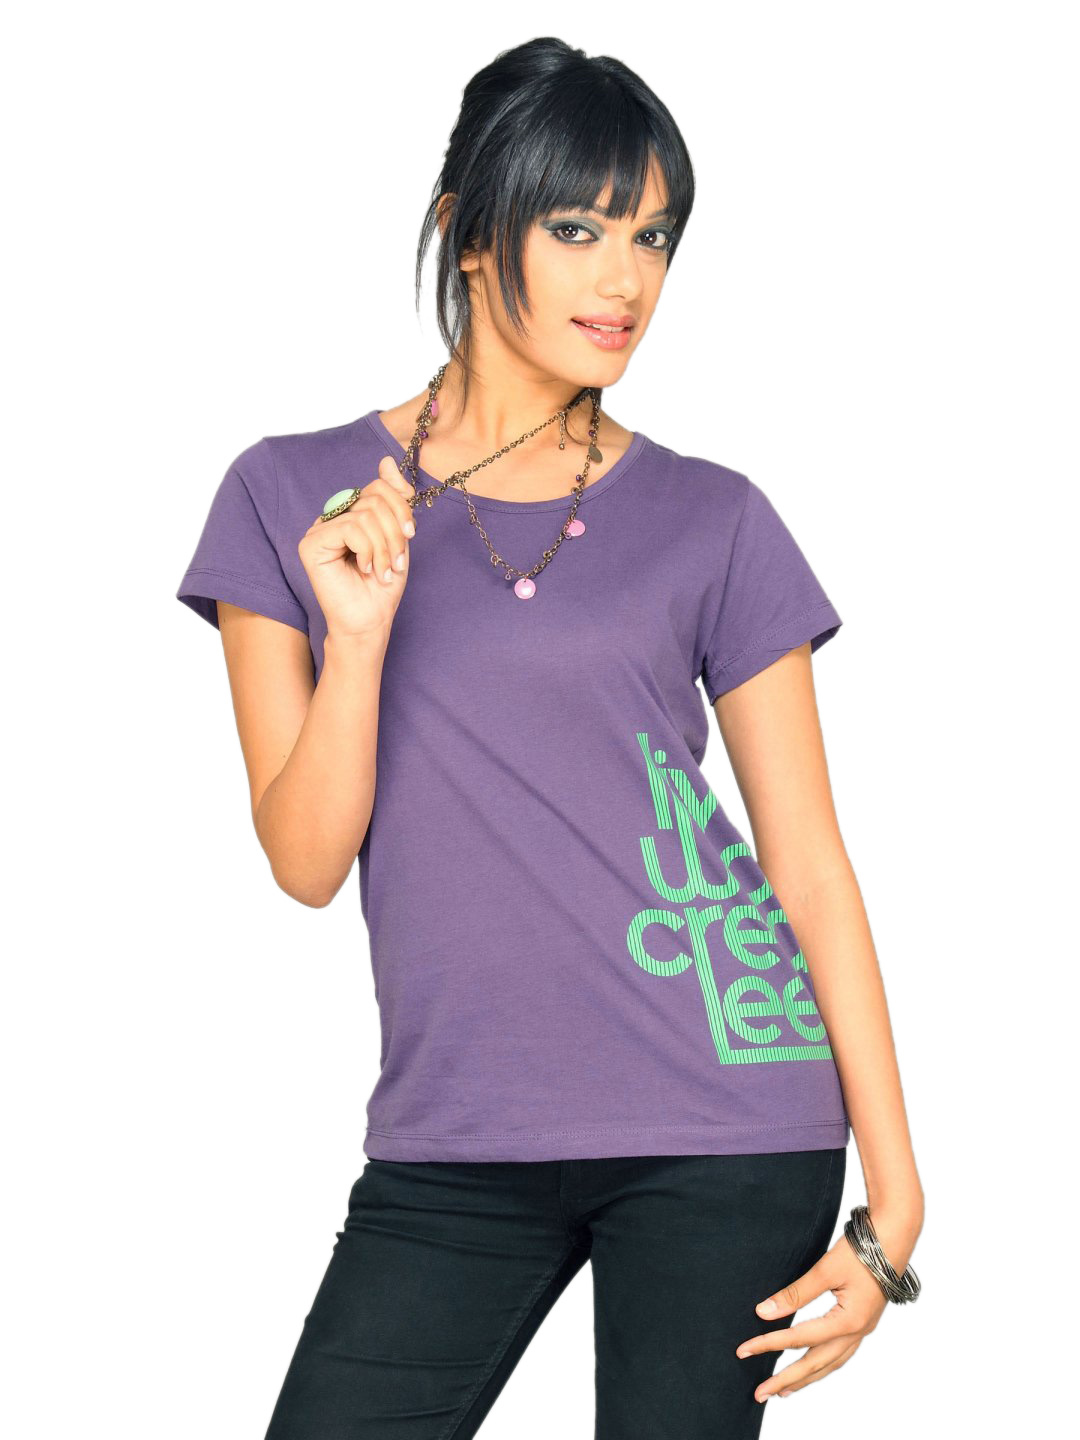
Lee Women's Rihana Purple T-shirt
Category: Apparel / Topwear / Tshirts
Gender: Women
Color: Purple
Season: Summer 2011
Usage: Casual